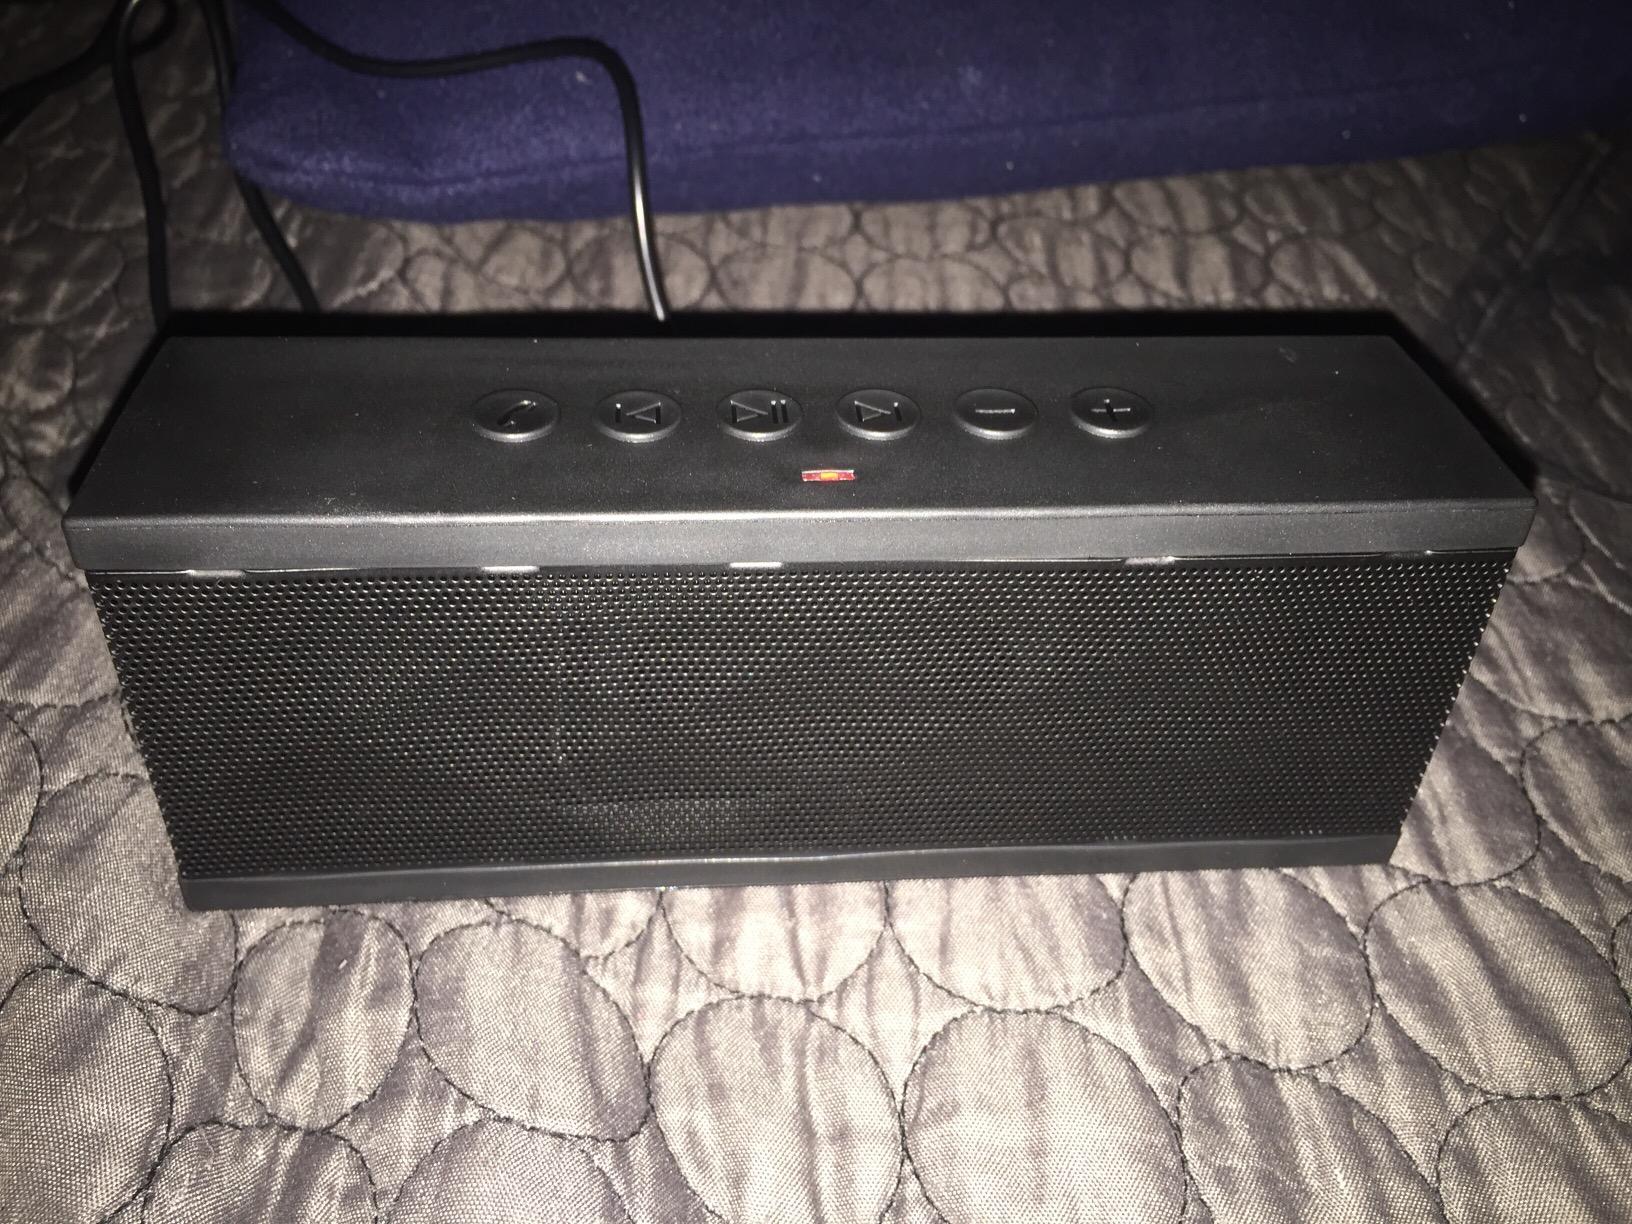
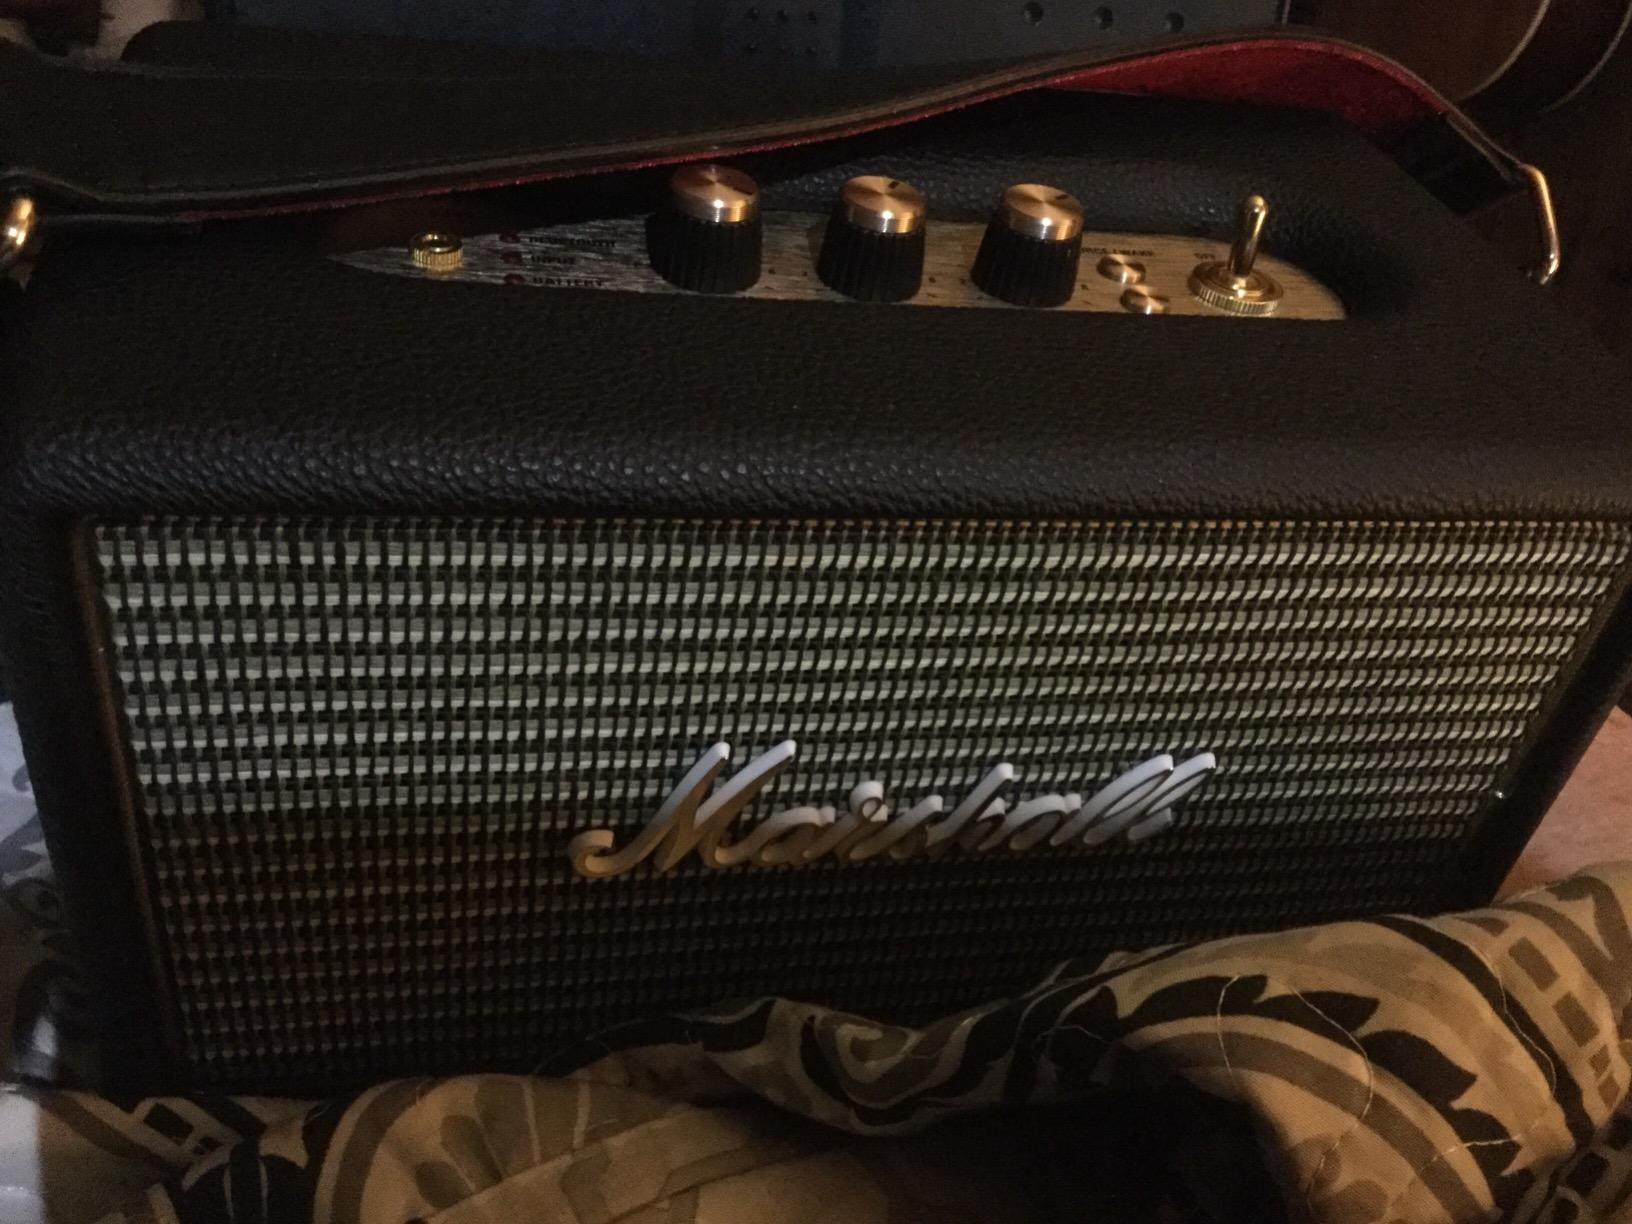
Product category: speaker
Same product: no